Jameson Raid

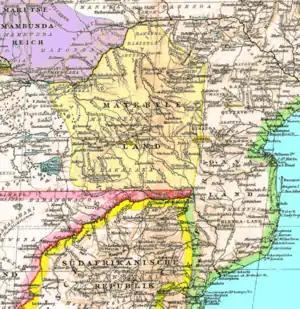
South-East Africa, 1887

After the First Anglo-Boer War, Gladstone's government restored the Transvaal's independence in 1884 by signing the London Convention, not knowing that the colossal gold deposits of the Witwatersrand would be struck two years later by Jan Gerrit Bantjes (1843-1911).